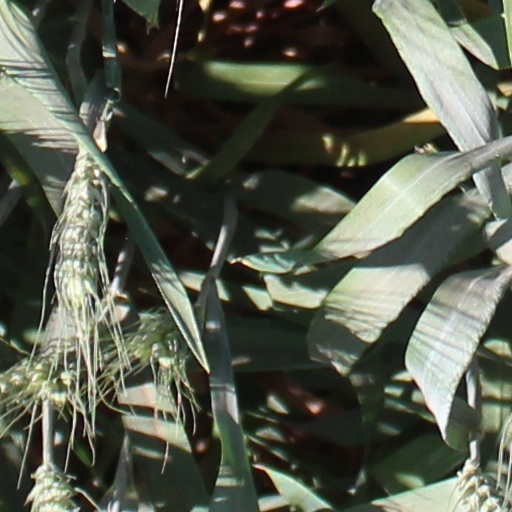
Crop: wheat